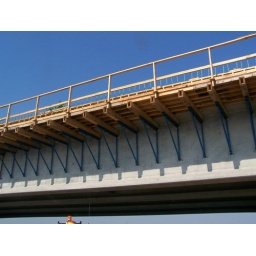
9th street bridge ocean city, nj under construction